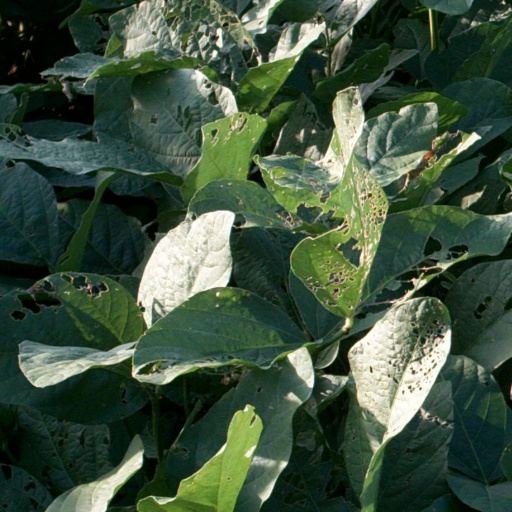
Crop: soybean